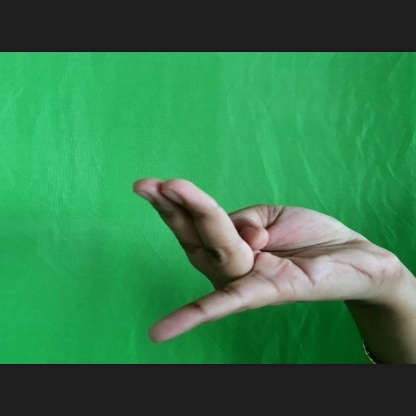
Mudra: Chaturam